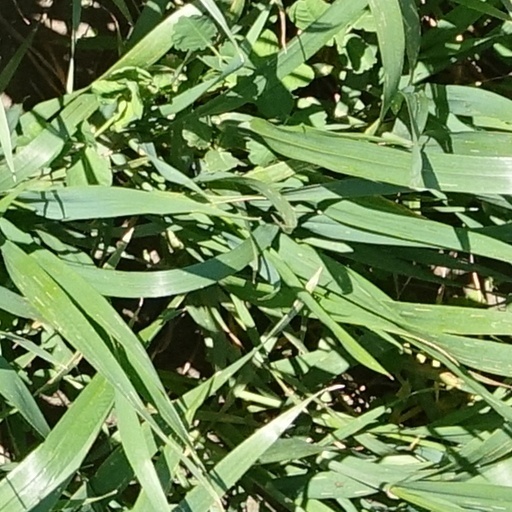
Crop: wheat